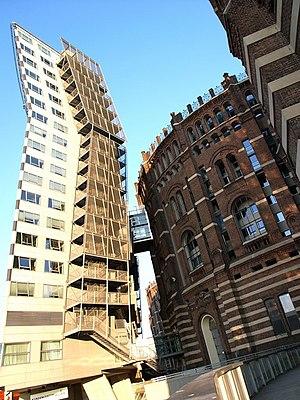
Gazomètres B à Vienne, Autriche Español: Gasómetro B Viena, Austria 한국어: 가스저장소 B 오스트리아 빈
Les Gazomètres de Vienne sont quatre anciens réservoirs à gaz, situés à Simmering, 11ᵉ district de Vienne en Autriche. Ils avaient à l'origine chacun une capacité de stockage de 90 000 m³ et faisaient partie de l'usine à gaz de Vienne.
Coop Himmelb(l)au est une agence d'architecture autrichienne située à Vienne.